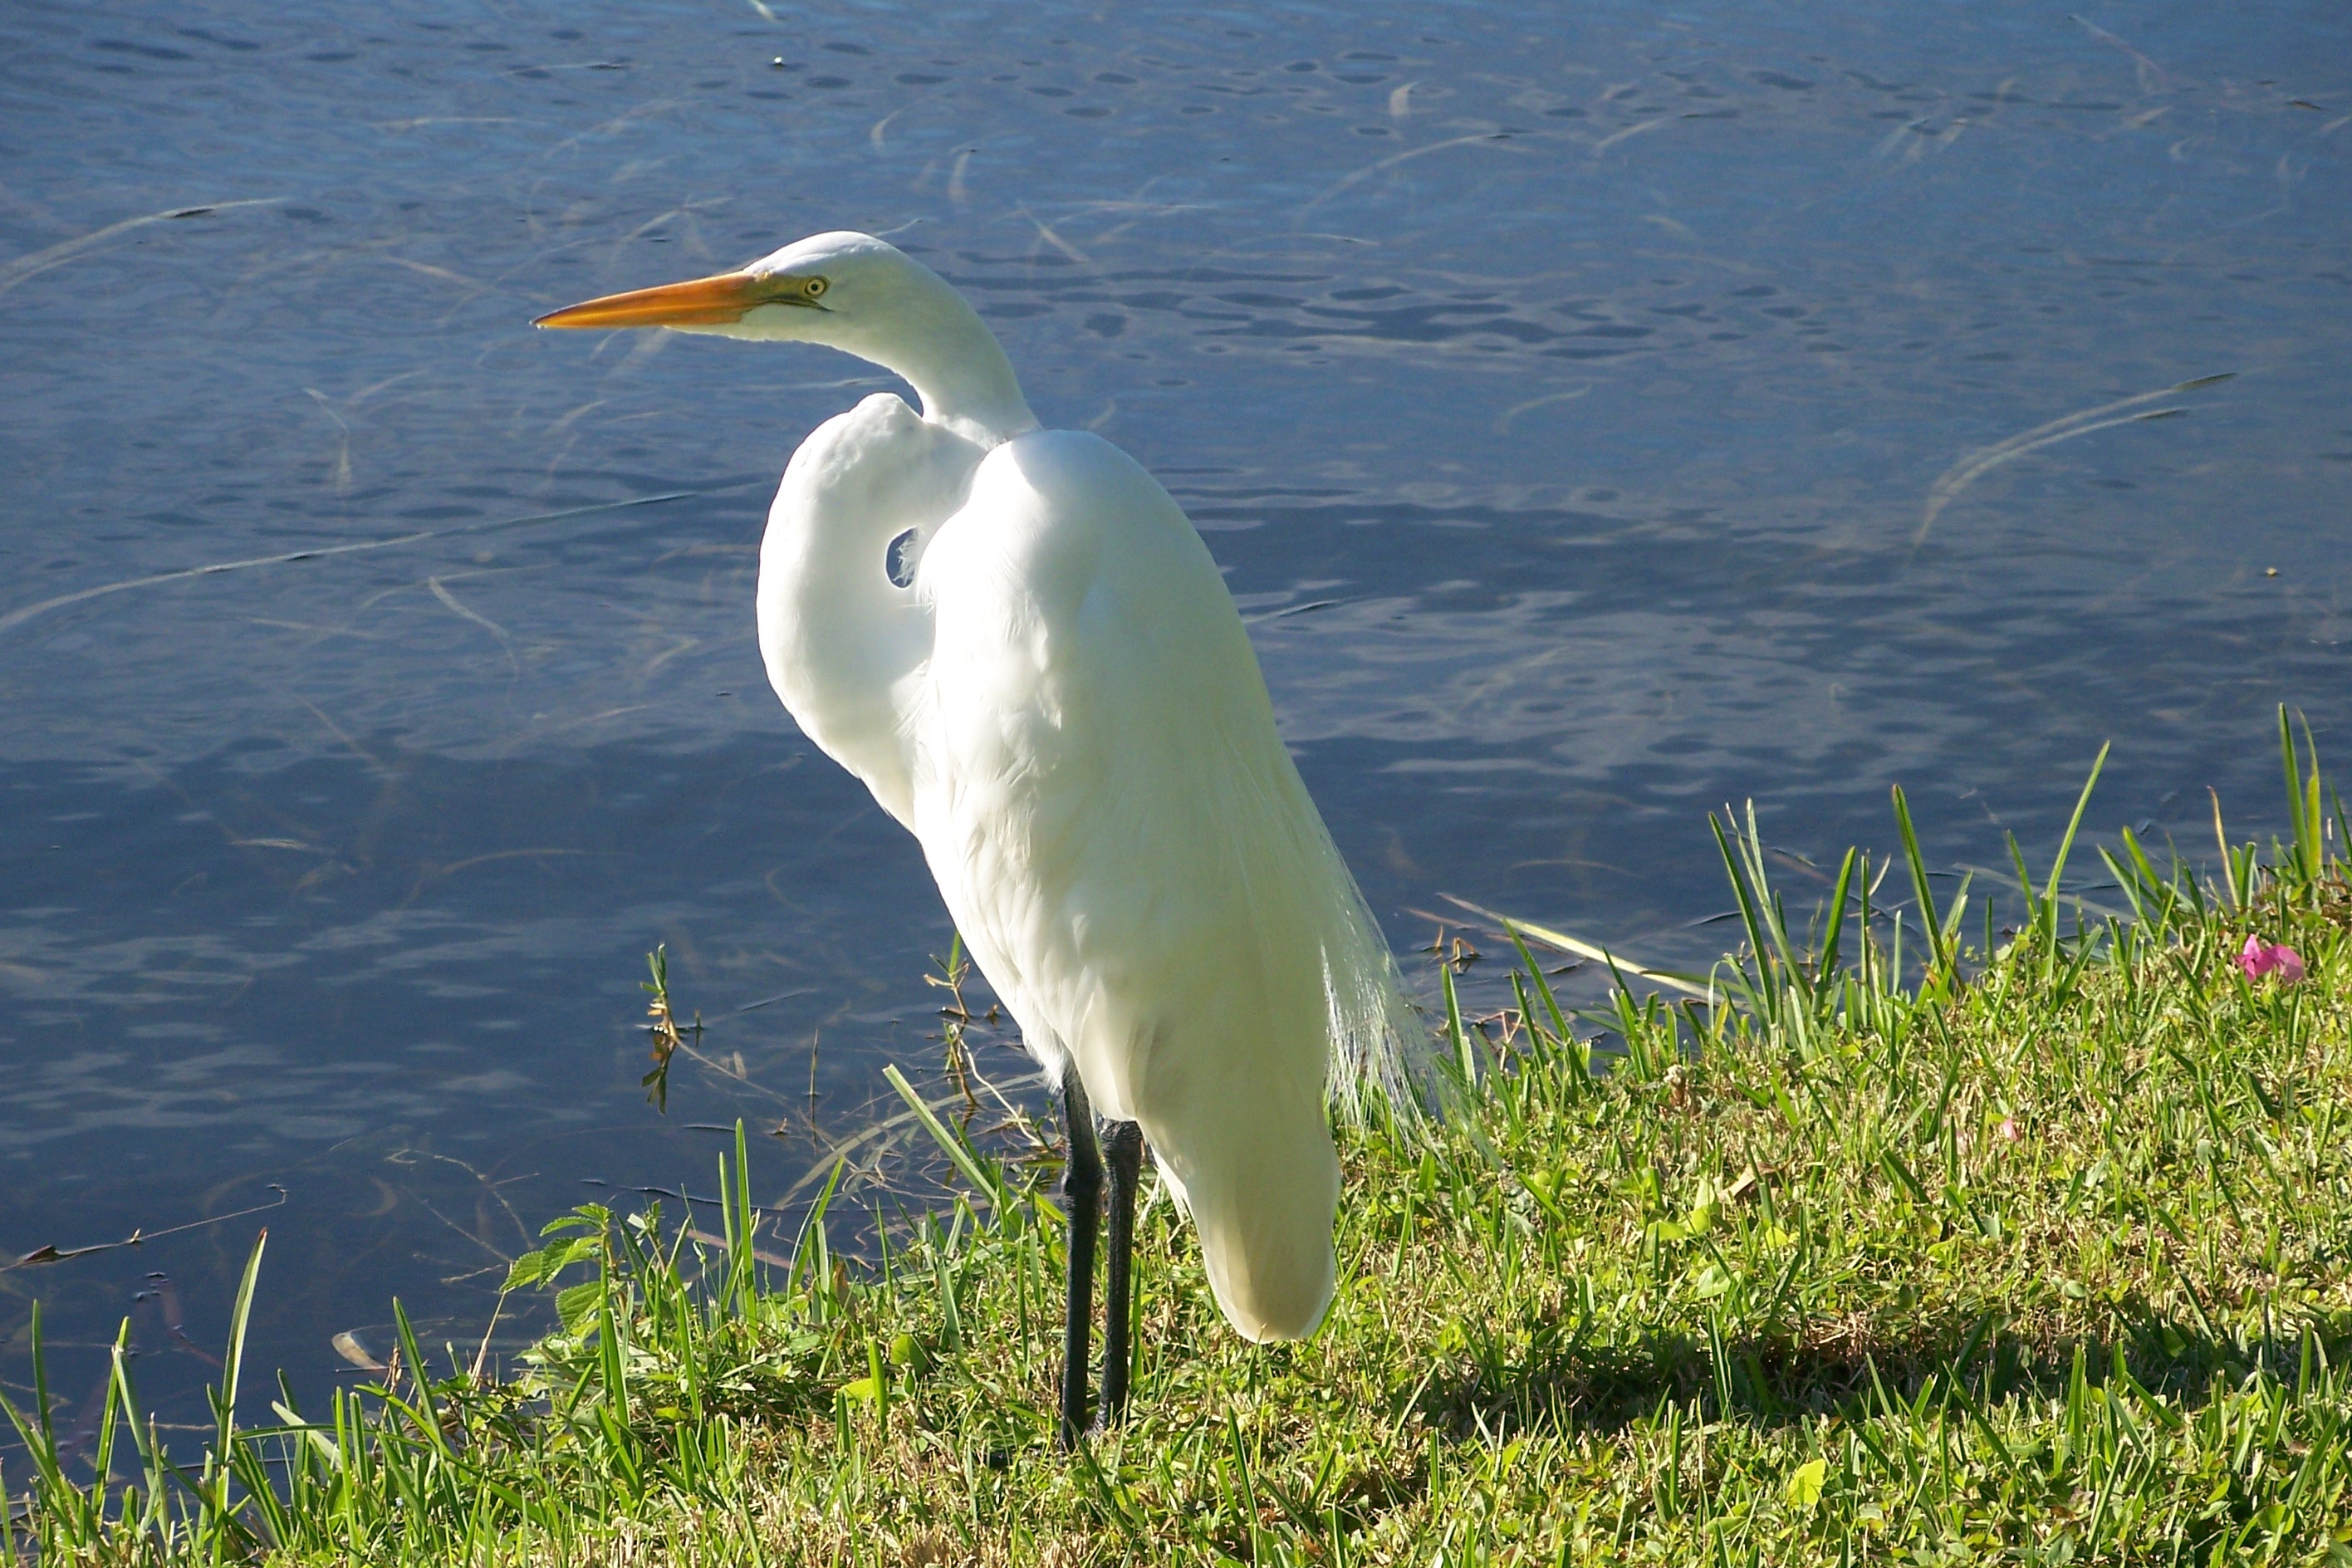
nature, bird, animal, wildlife, beak, fauna, wetland, vertebrate, egret, heron, great egret